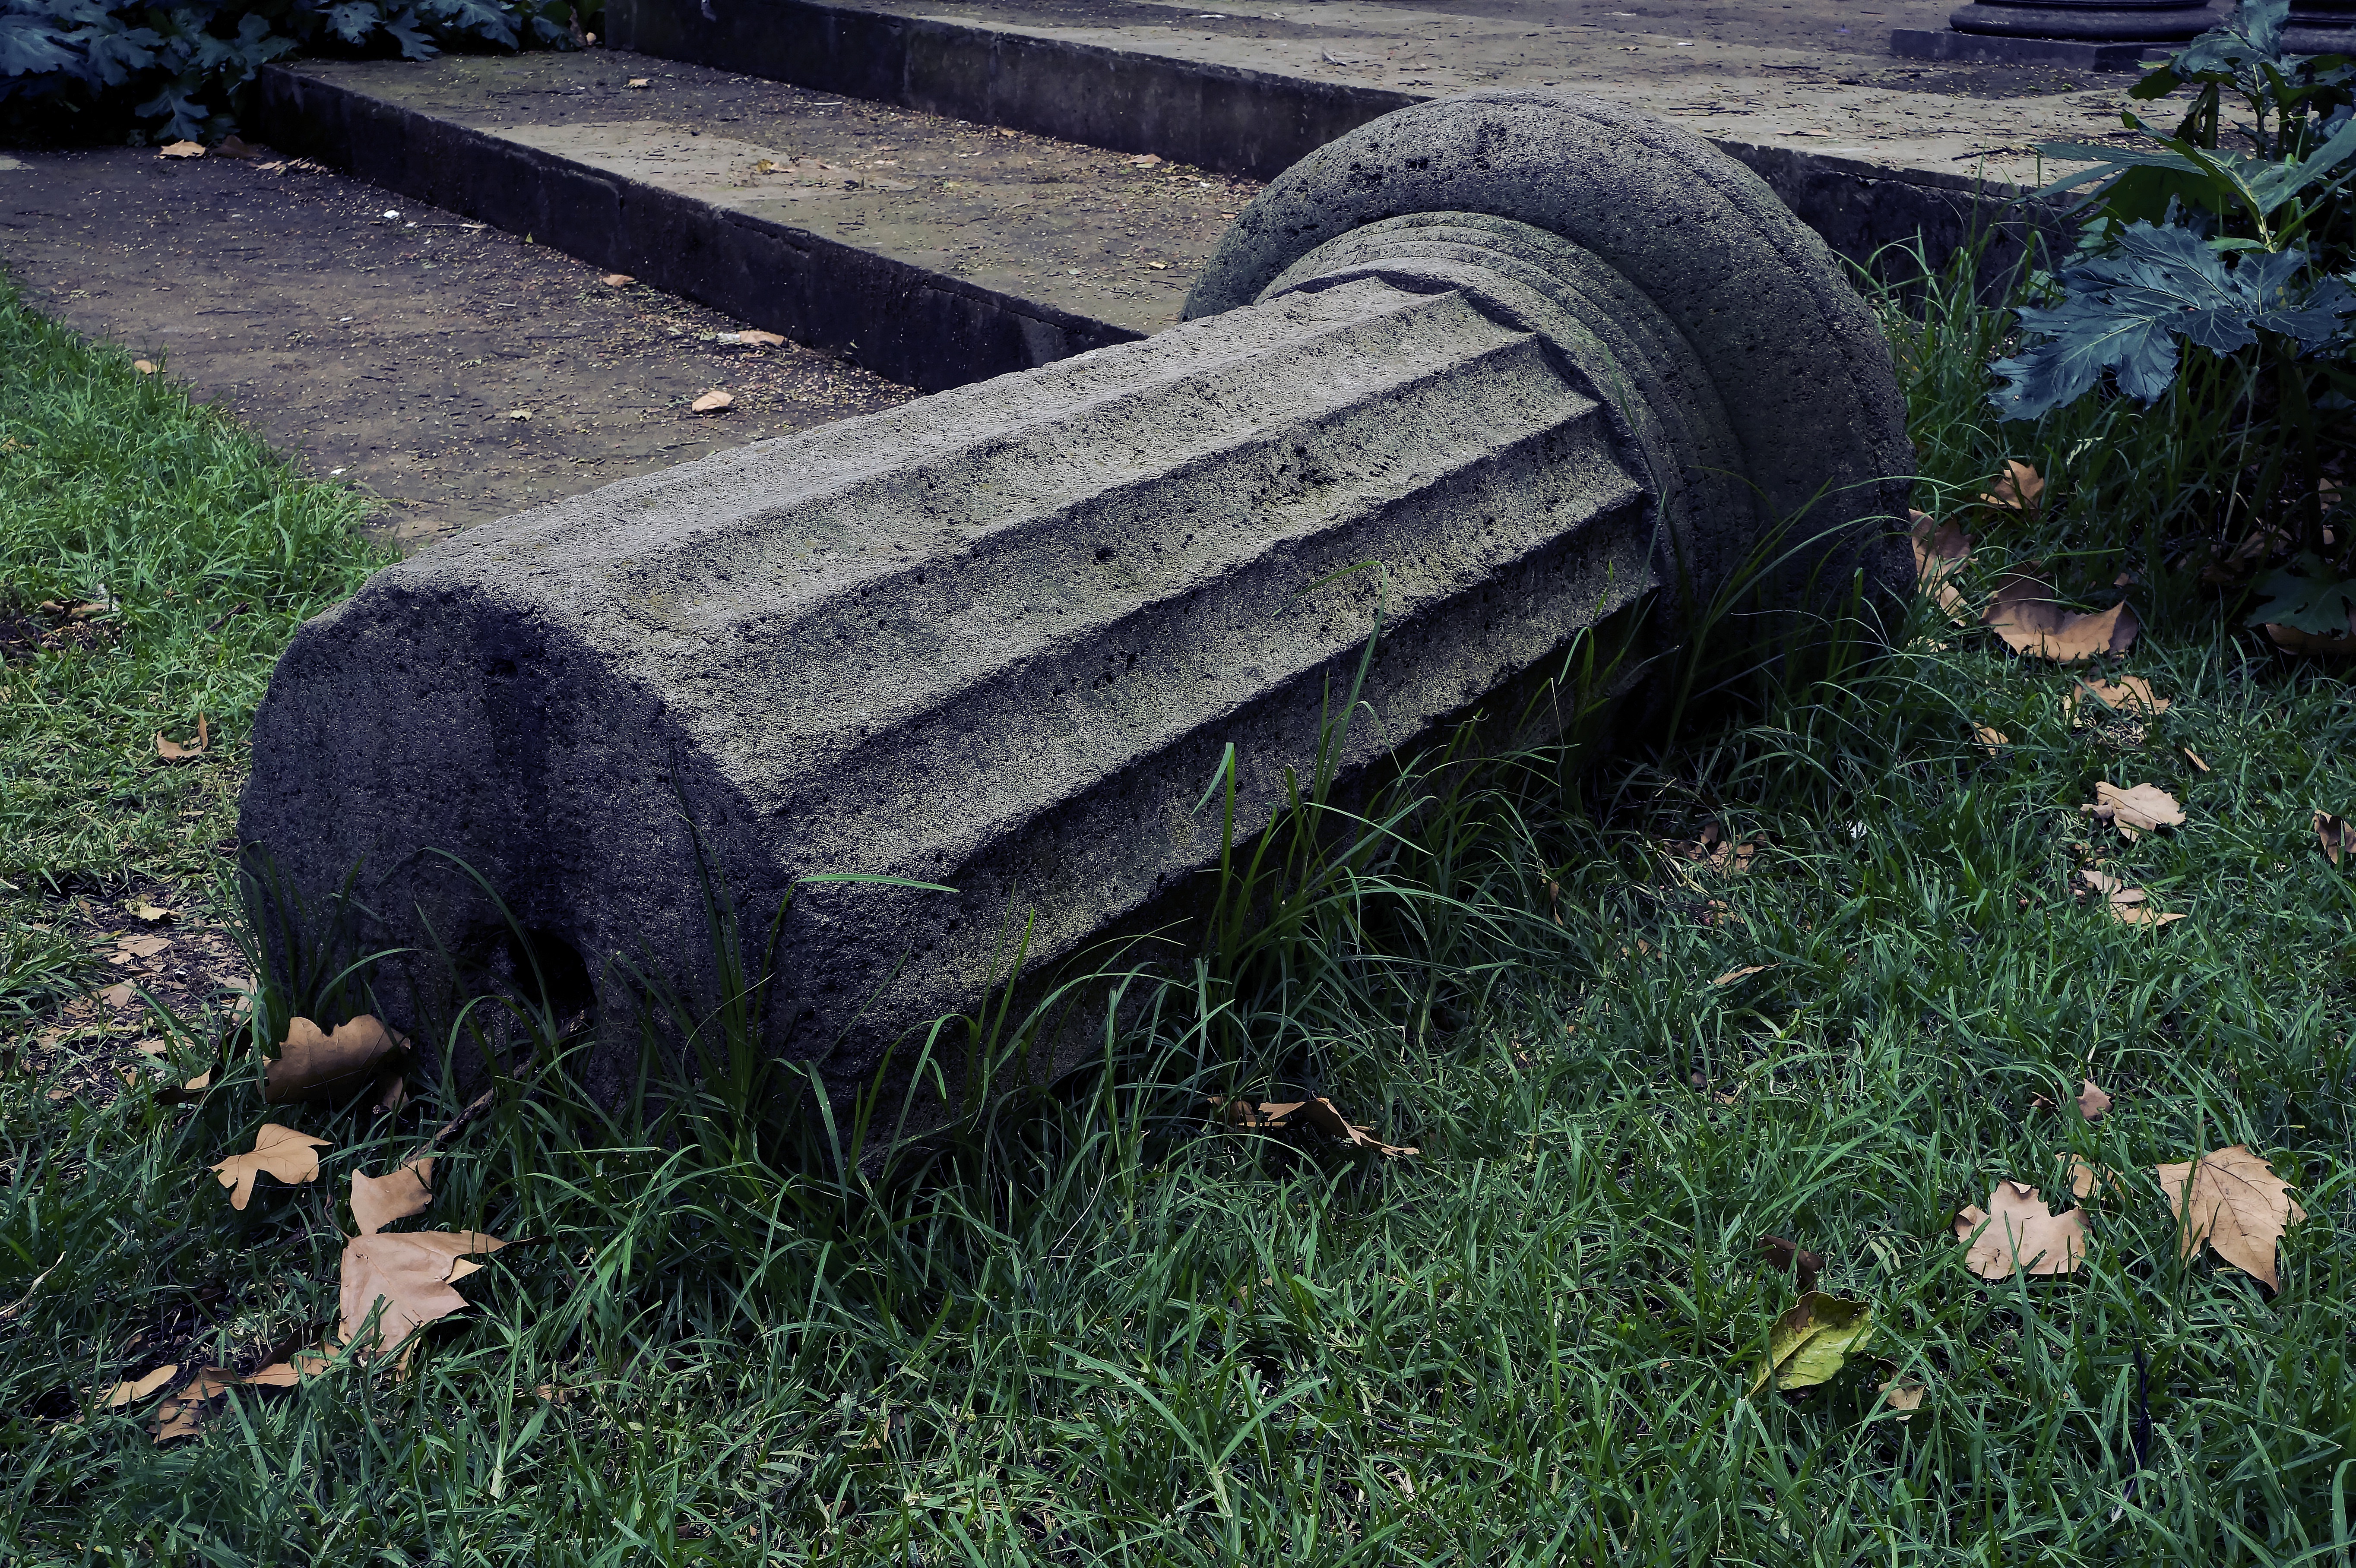
grass, lawn, yard